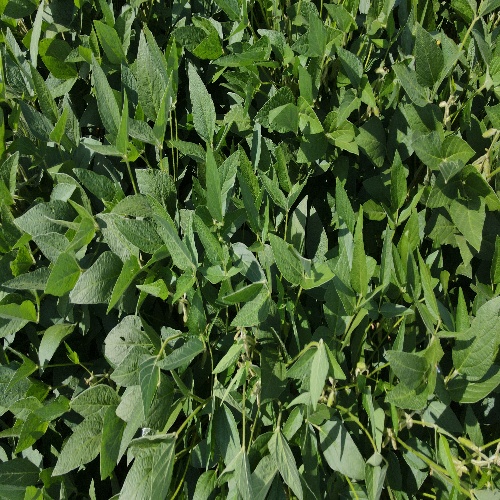
Label: Diabrotica_speciosa